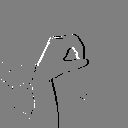
ASL letter: o